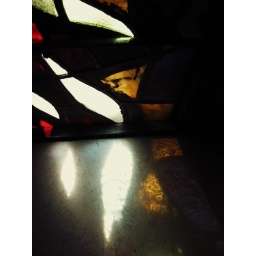
Close up of the stain glass windows in the Church of Annunciation in Israel.